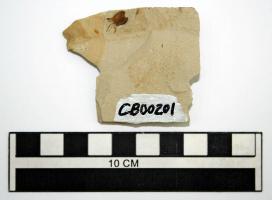
一个化石属于被子植物，其特征描述:当前是一些单独保存的具刺果实化石。果实小，近椭圆形，大小3~4mmx3~5mm。